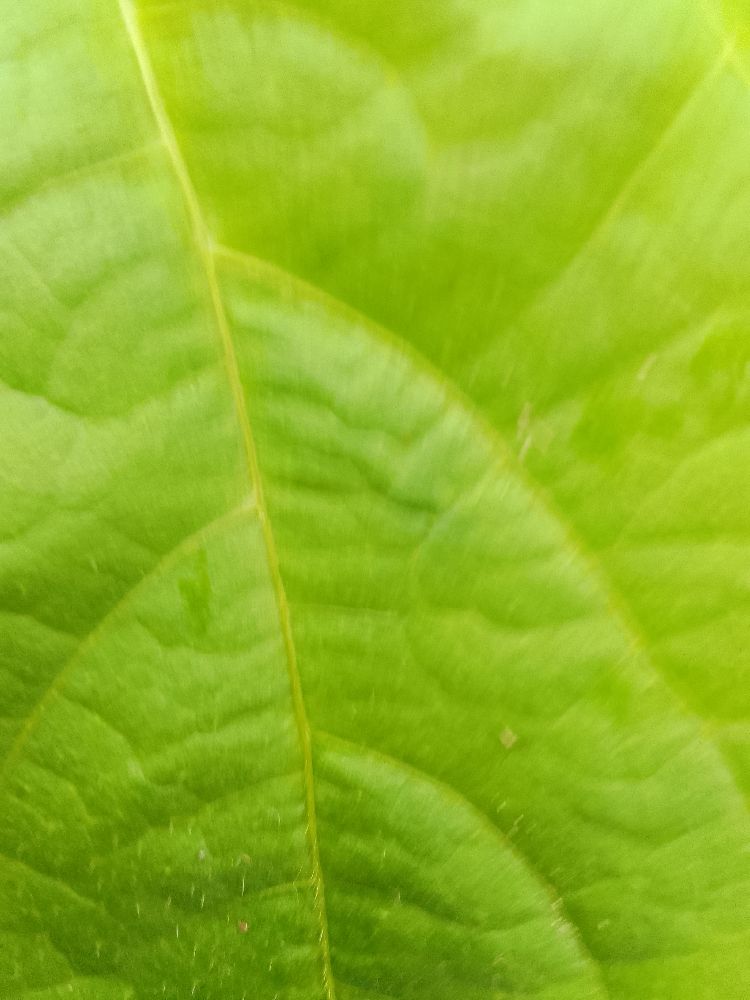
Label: healthy